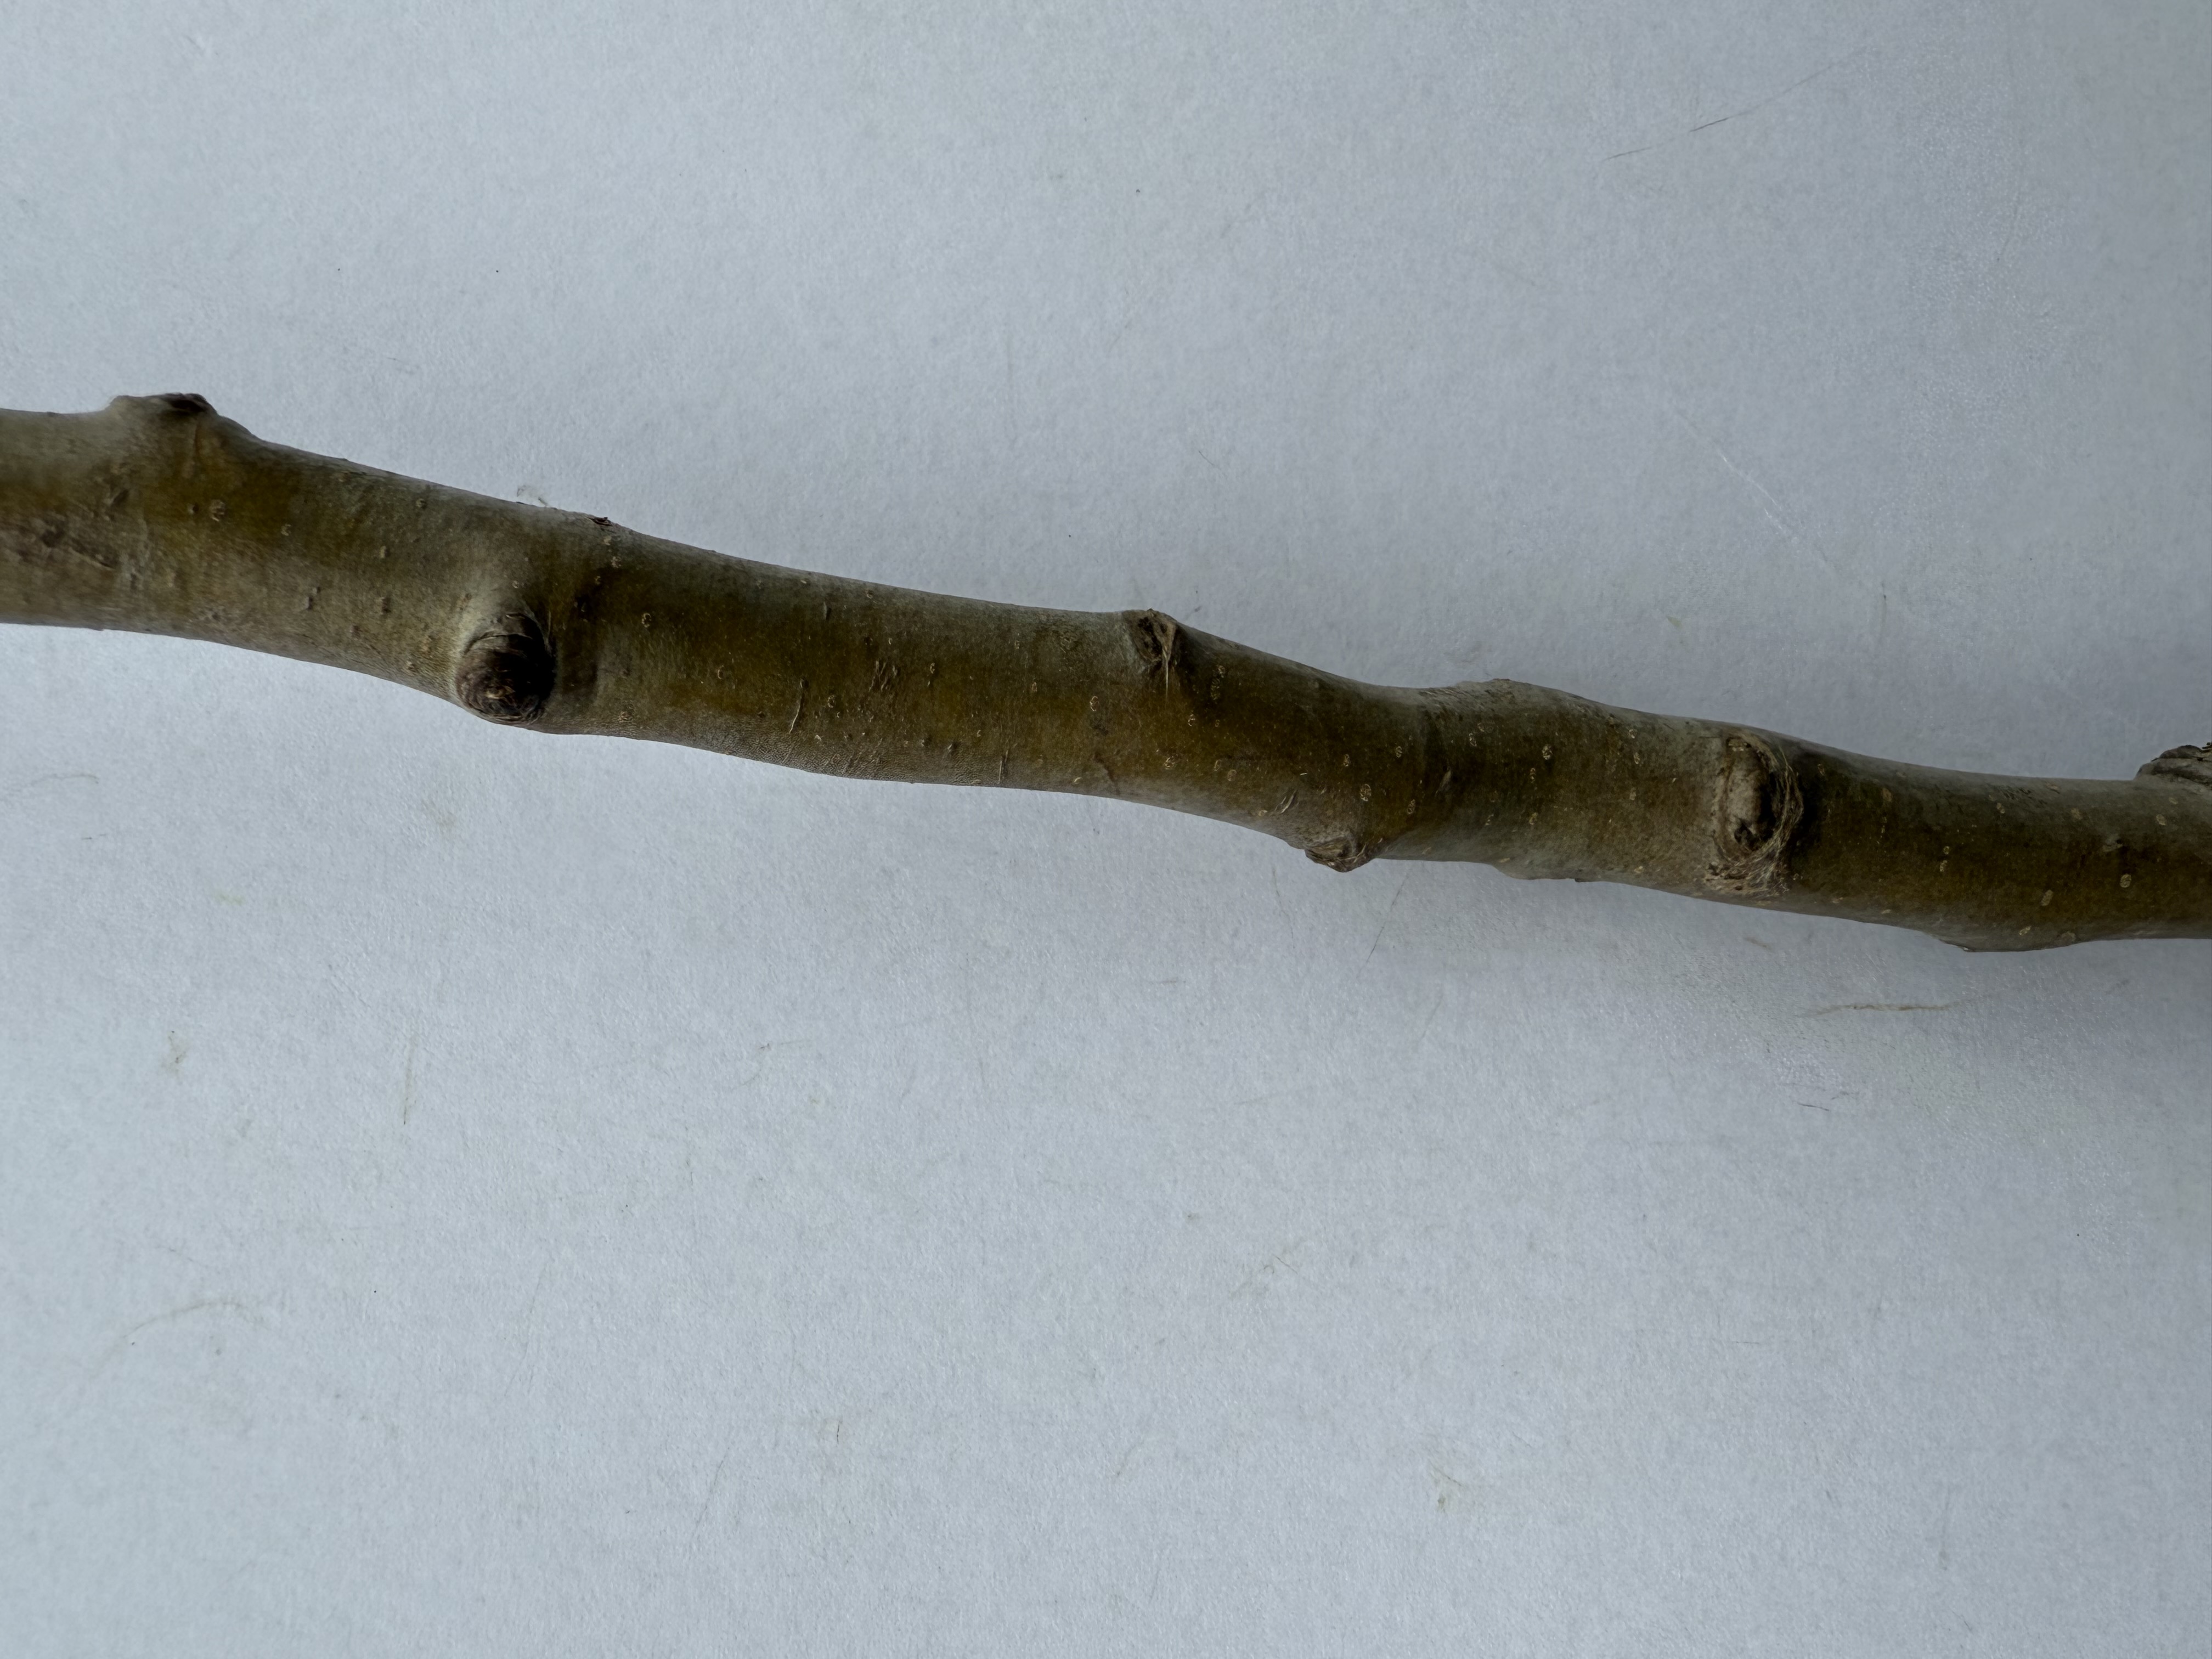
Variety: Akca Pear